Chris Messina (inventor)

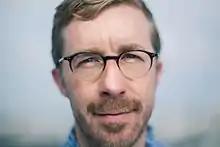
Messina in March 2016

Christopher Reaves Messina (born January 7, 1981) is an American blogger, product consultant and speaker who proposed the usage of the hashtag as it is currently used on social media platforms. In a 2007 tweet, Messina proposed vertical/associational grouping of messages, trends, and events on Twitter by the means of hashtags. The hashtag was intended to be a type of metadata tag that allowed users to apply dynamic, user-generated tagging, which made it possible for others to easily find messages with a specific digger theme or content. It allowed easy, informal markup of folksonomy without need of any formal taxonomy or markup language. Hashtags have since been referred to as the "eavesdroppers", "wormholes", "time-machines", and "veins" of the Internet.